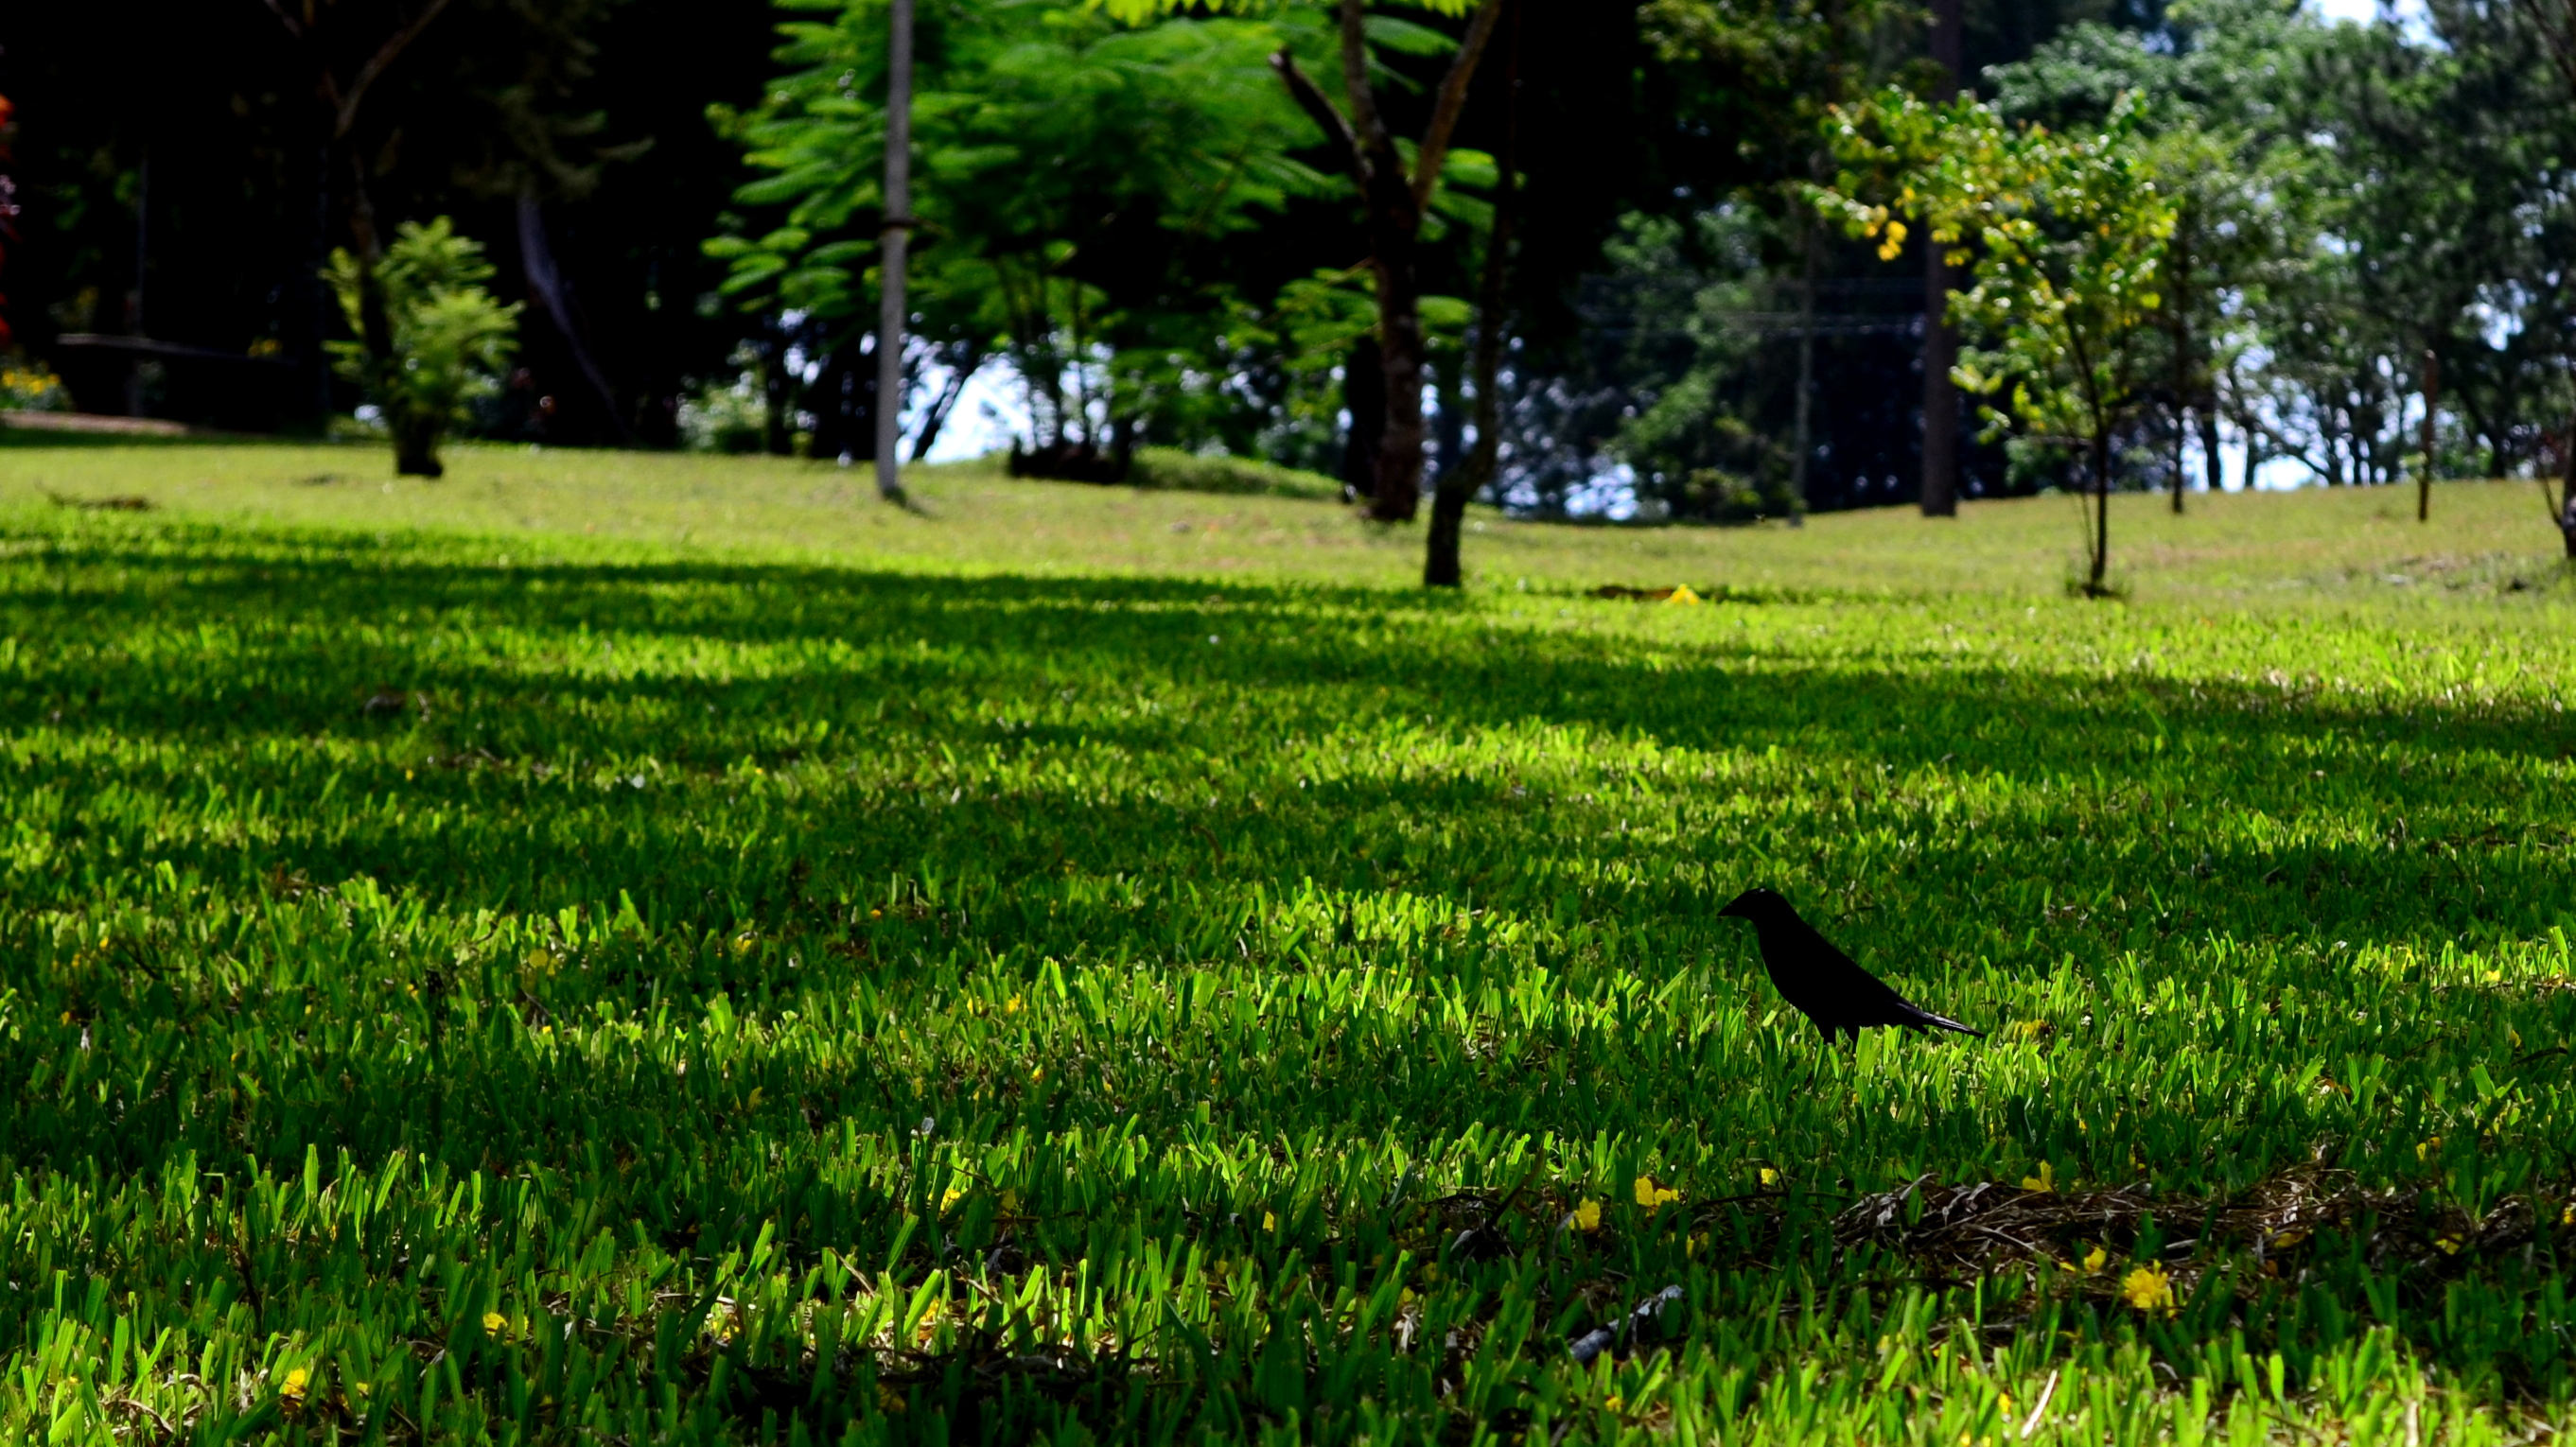
grass, field, lawn, meadow, flower, green, pasture, agriculture, grassland, plantation, misiones, habitat, paddy field, natural environment, grass family